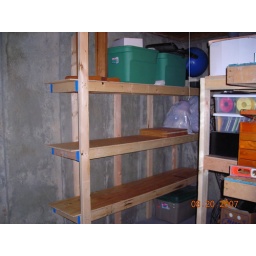
shelf building is over